Kailua, Hawaii

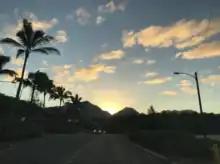
Kailua Bay Sunset

Kaʻōhao is the earliest known Hawaiian name for the place known as "Lanikai." Kaʻōhao means "the tying" and is derived from an old story in which "two women were tied together here with a loincloth after being beaten in a kōnane game". Kaʻōhao was commercially developed in the 1920s and renamed "Lanikai." It is now an unincorporated community in Kailua on the windward coast at Kailua Bay. Lanikai Beach was rated one of the world's top ten beaches by "Sherman's Travel Magazine". The area is known for its white, powder-like sandy beach and its hiking trail along the Kaiwa Ridge to the World War II military bunkers commonly known as the "Lanikai Pillboxes". Because of its small community and easy access to its famous beach, Lanikai has one of Hawaii's most expensive real estate markets. It is served by Kailua's zip code, 96734.